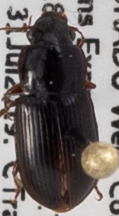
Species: Harpalus desertus
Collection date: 2019-07-31
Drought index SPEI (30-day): -0.952
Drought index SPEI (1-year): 0.63
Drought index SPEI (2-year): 0.47